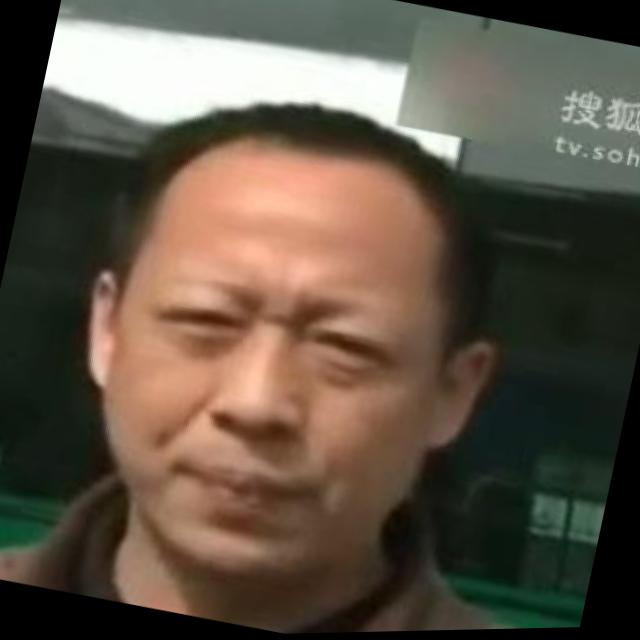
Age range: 21-44